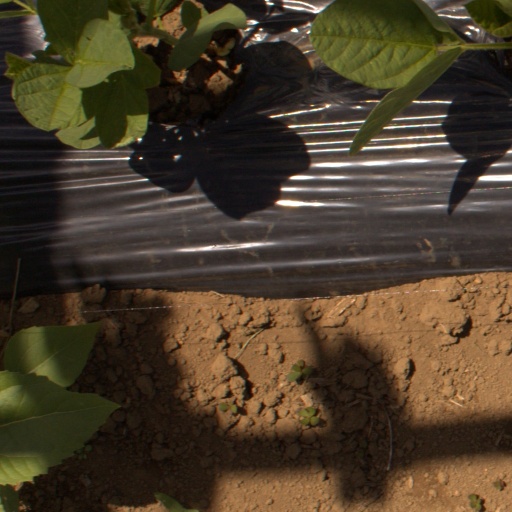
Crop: Jerusalem artichoke